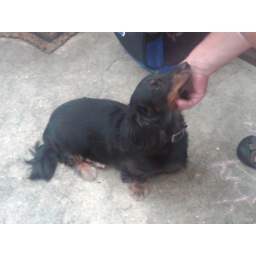
Our big girl turned 5 with a party at our house in Naperville 07/19/2009